Meghe Dhaka Tara (2013 film)

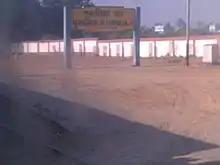
Some of the most important scenes of the film were shot in Purulia.

The entire film is in black and white except the last scene which has been shot in colour. The scene is the film's climax too. The film was shot in Kolkata and Purulia. Some of the most important scenes of the film were shot in Purulia including a long rain scene where Ghatak too shot his last film "Jukti Takko Aar Gappo". Kamaleswar Mukherjee found the local people of Purulia enthusiastic and helpful. Some of the rehearsals were organized at Kolkata's "Muktangan" theatre.